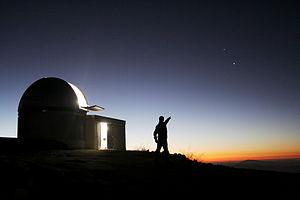
TRAPPIST, acronyme de l'anglais Transiting planets and planetesimals small telescope, en français Petit télescope dédié aux planètes en transit et aux planétésimaux, est un réseau de deux télescopes robotisés situé à l'observatoire de La Silla installé par le groupe Astrophysique et Traitement de l'Image de l'Université de Liège, pour l'hémisphère sud, et d'un second télescope à l'Observatoire de l'Oukaïmeden, dans l'Atlas. Le télescope sud est contrôlé depuis l'Université de Liège, le télescope nord en partenariat entre Liège et l'université Cadi Ayyad de Marrakech.